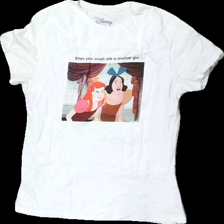
View: front
Type: T-shirt
Category: Ladies
Brand: Not in the list
Brand text on label: Disney
Colors: White, Black, Red, Multicolor
Material: 100% Cotton
Pattern: Other
Cut: Regular
Size: S
Season: All
Stains: Major
Damage: stained
Damage location: bottom right
Damage 2: stained
Damage 2 location: top right
Damage 3: stained
Damage 3 location: top left
Price range: <50
Recommended usage: Recycle
Description: white t-shirt with print